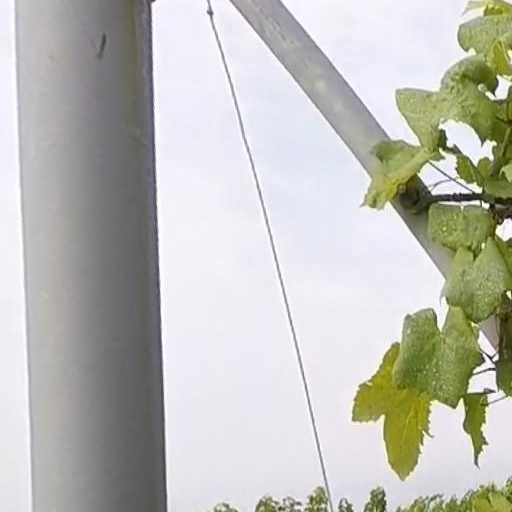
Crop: grape